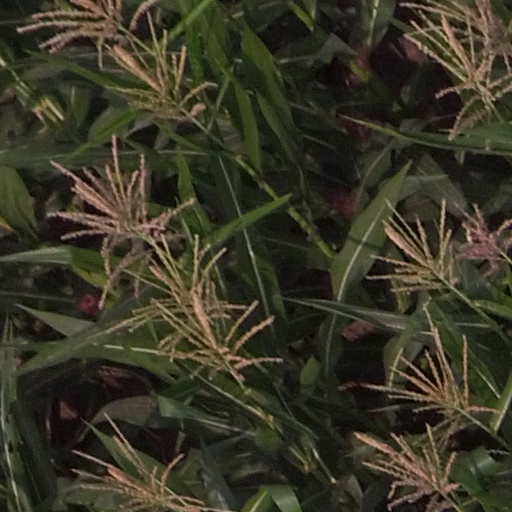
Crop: maize; corn